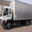
Label: truck